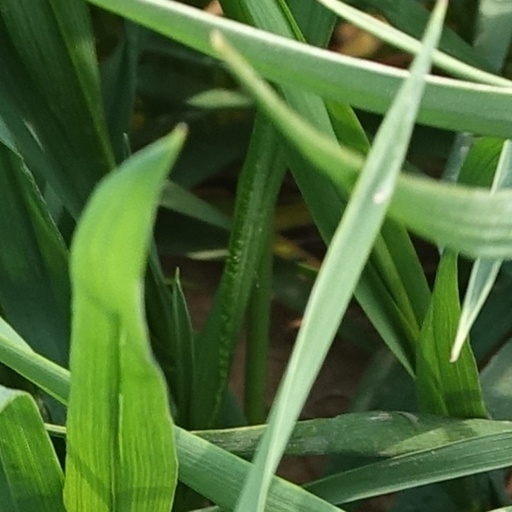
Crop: wheat